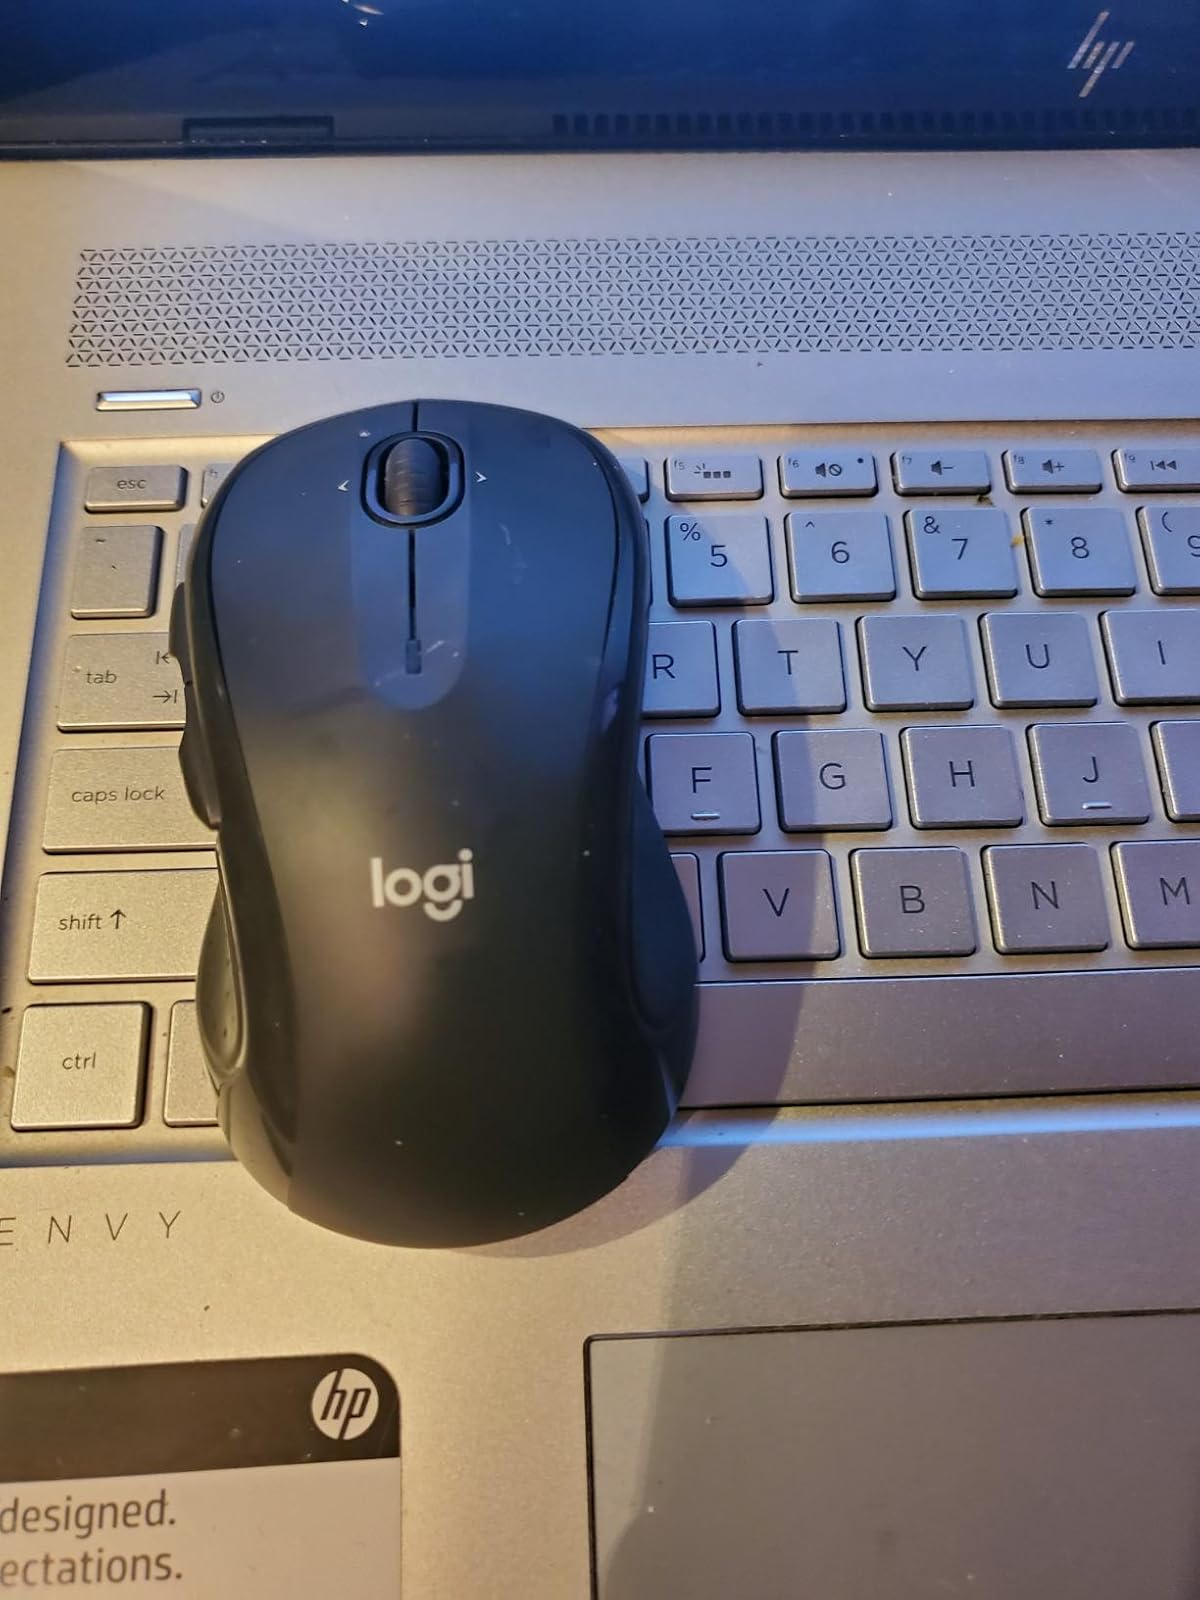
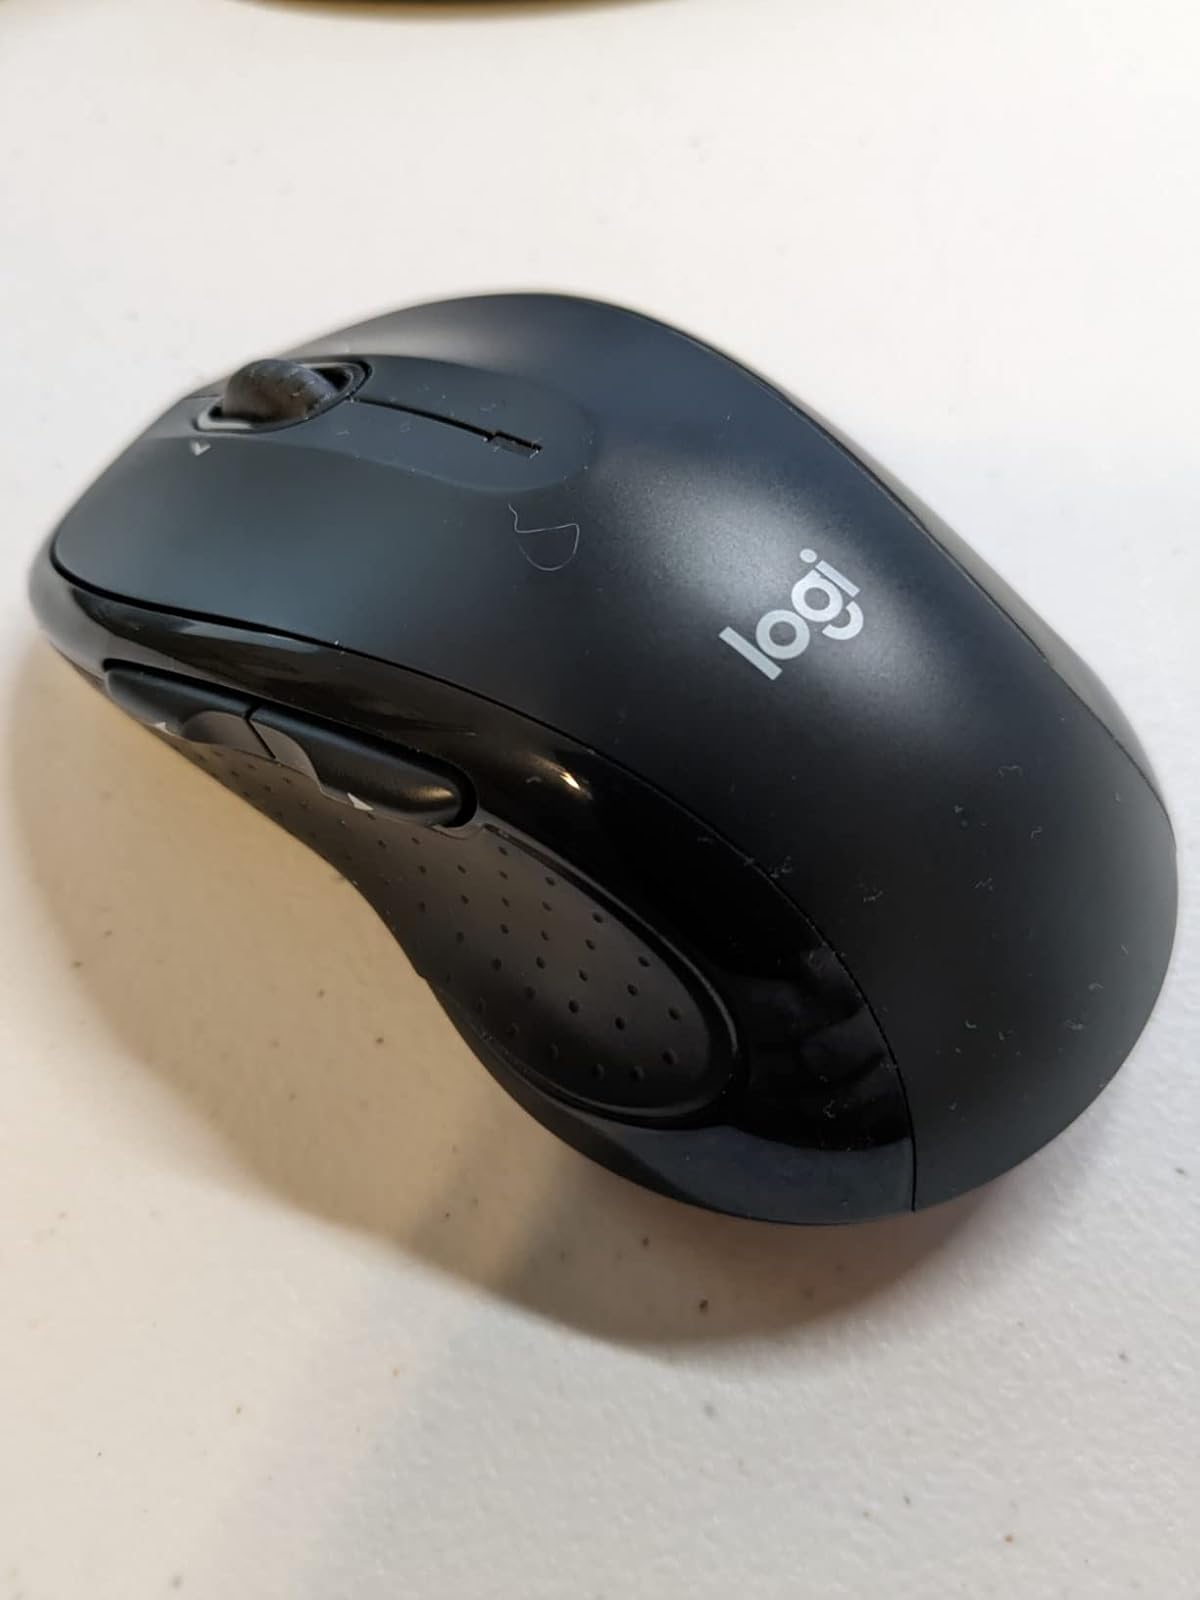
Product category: mouse
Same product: yes